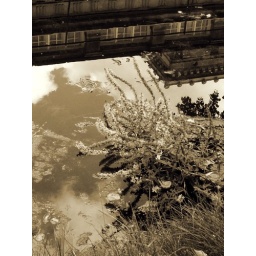
The building which is reflected in the river is a castle which today serves as Detmold's conservatory.